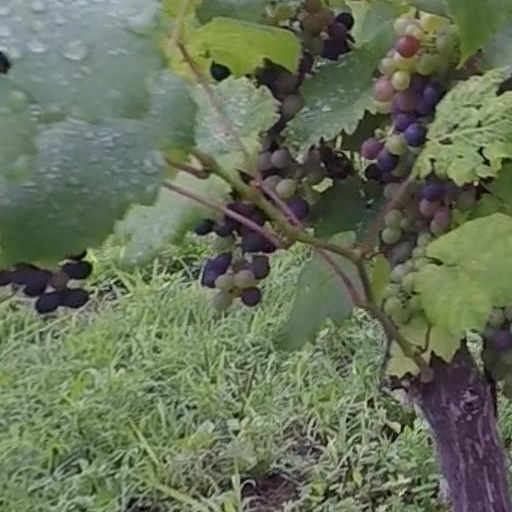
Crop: grape